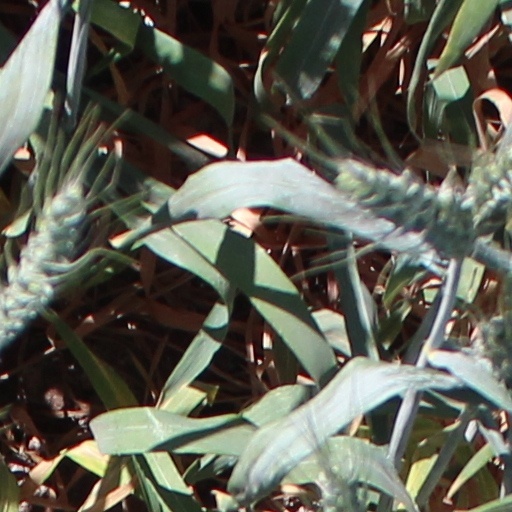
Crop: wheat